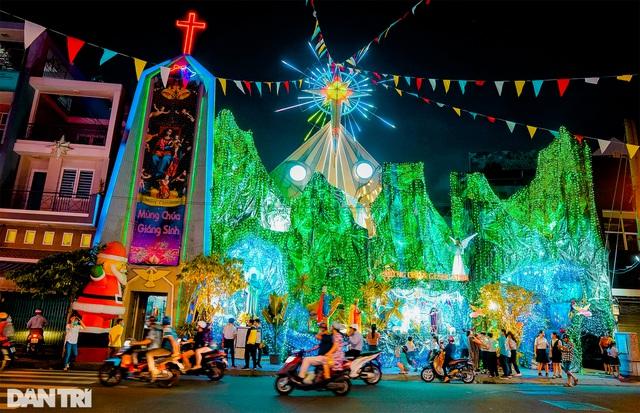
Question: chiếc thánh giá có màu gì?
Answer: chiếc thánh giá có màu đỏ